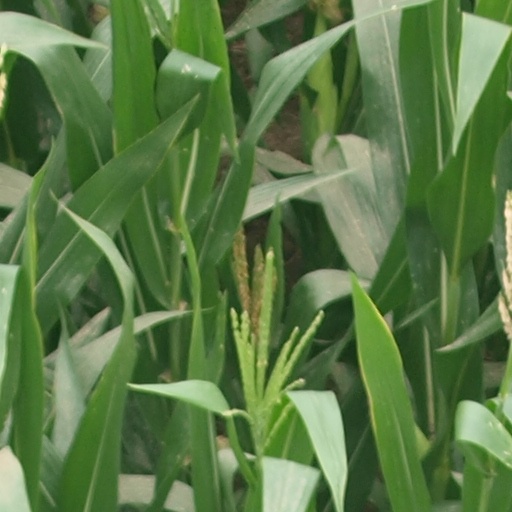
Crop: maize; corn